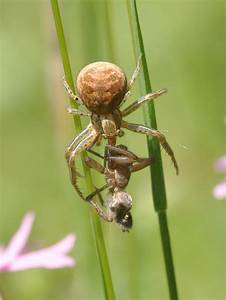
Label: ragno